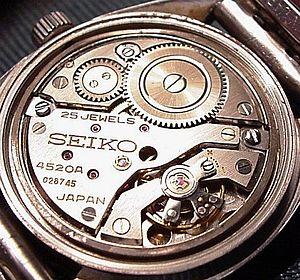
Seiko Holdings Corporation, plus communément appelé Seiko est une société d'horlogerie haut-de-gamme japonaise, créée en 1881 par Kintaro Hattori.